Primary amoebic meningoencephalitis

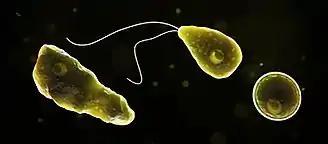
"Naegleria fowleri"

"N. fowleri" invades the central nervous system via the nose, specifically through the olfactory mucosa of the nasal tissues. This usually occurs as the result of the introduction of water that has been contaminated with "N. fowleri" into the nose during activities such as swimming, bathing or nasal irrigation.